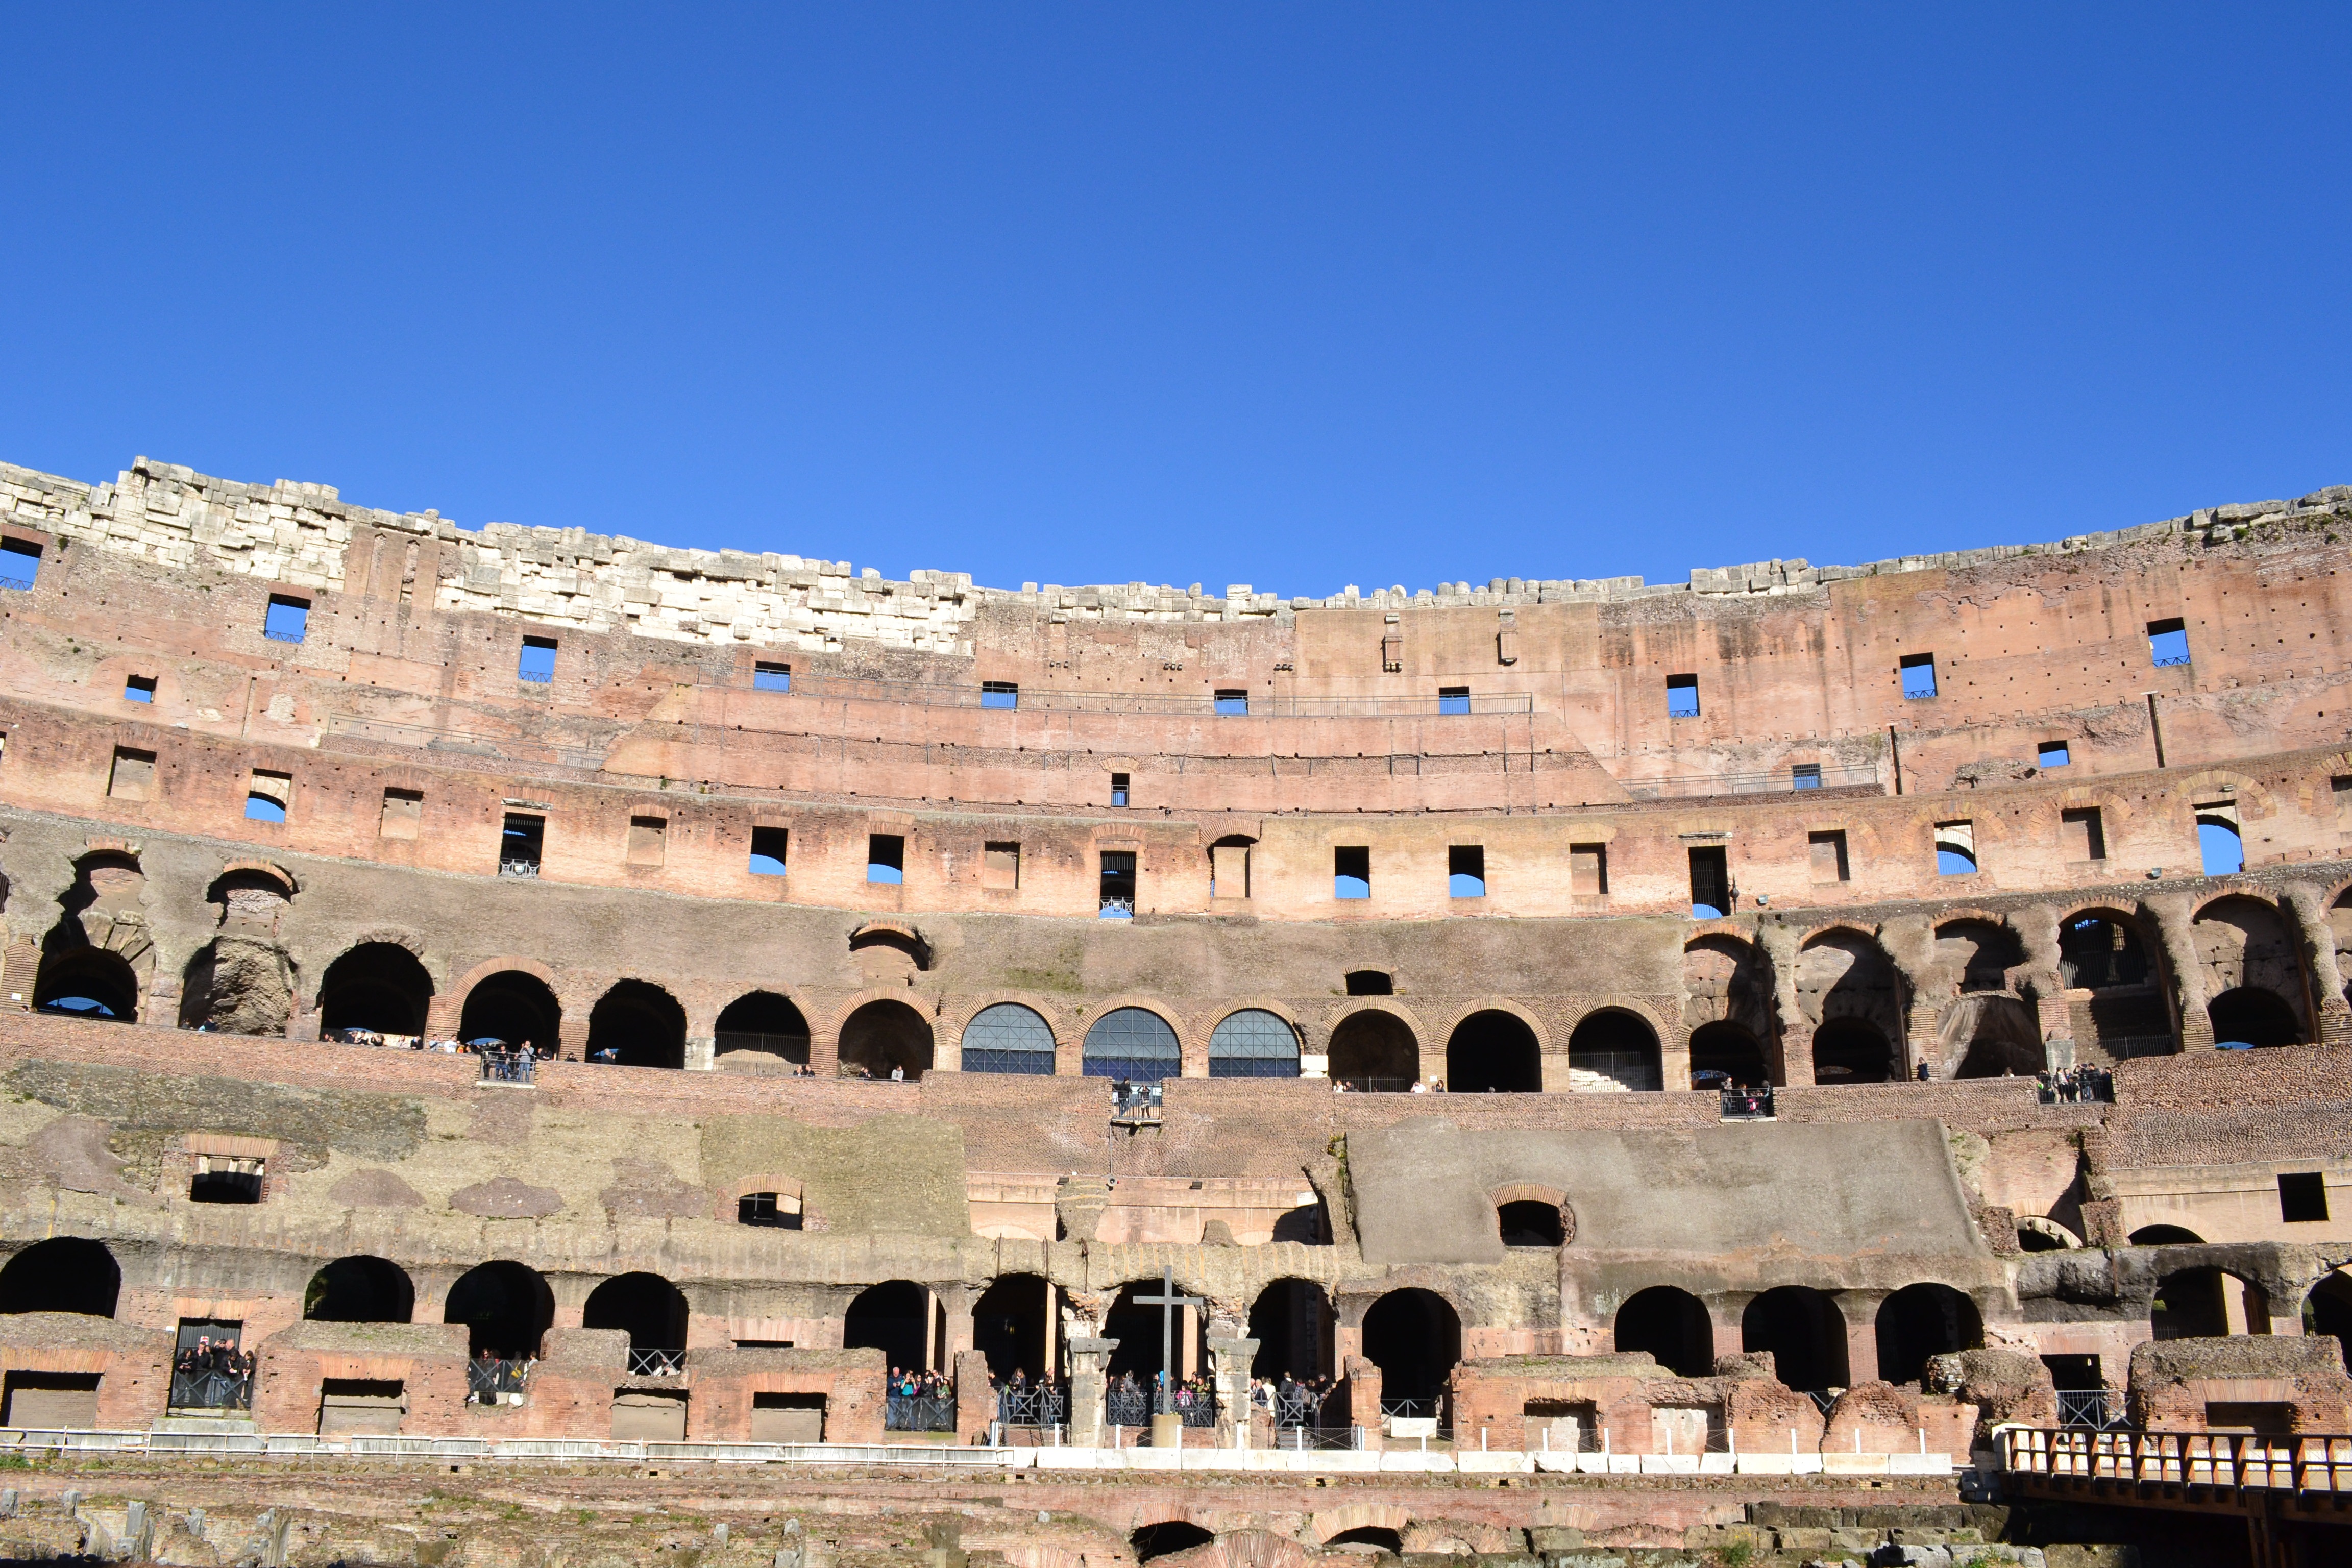
structure, antique, palace, city, plaza, landmark, italy, stadium, arena, rome, amphitheatre, town square, bullring, arcades, ancient rome, coliseum, historic site, ancient history, mecca, geographical feature, human settlement, sport venue, ancient roman architecture